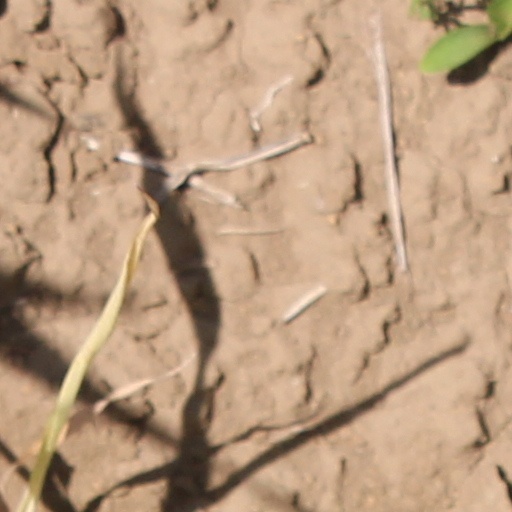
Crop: wheat